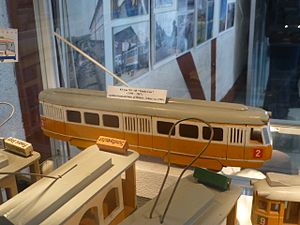
Sporvejsmuseet Skjoldenæsholm / Bygninger og udstillinger
I Valby Gamle Remise udstilles der en del legetøjssporvogne og -busser.
Sporvejsmuseet Skjoldenæsholm er et museum for sporvogne og busser, der ligger ved herregården Skjoldenæsholm på Midtsjælland mellem Ringsted og Hvalsø. Museet blev indviet 26. maj 1978 og er efterfølgende blevet udbygget, så det i dag er et af de fem førende af sin art i verden. Museet anlægges og drives af ca. 150 frivillige medlemmer af Sporvejshistorisk Selskab, der også står for restaurering og vedligeholdelse.